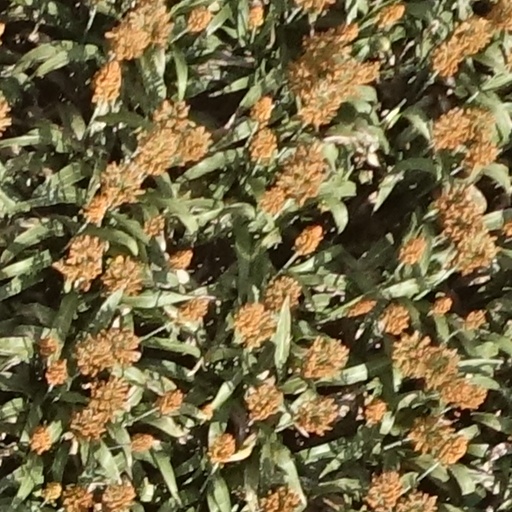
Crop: sorghum